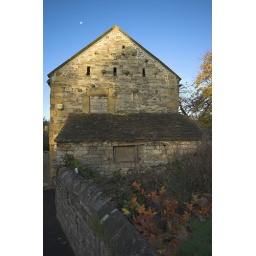
This is an old house attached to the church yard in Ashford in the Water, Derbyshire, UK.